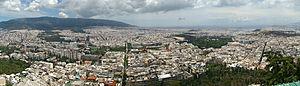
Athènes, Grèce. Panorama à partir du sommet du Mont Lycabette, en regardant vers le sud ouest. Sites visibles sur la partie droite de la photo: le stade panathénaïque, le temple de Zeus olympien, le Parlement hellénique, la Place Syntagma, l'Acropole et le Parthénon.
Le Lycabette ou Lykavittos est une colline de l'Attique appartenant à la chaîne du Pentélique.